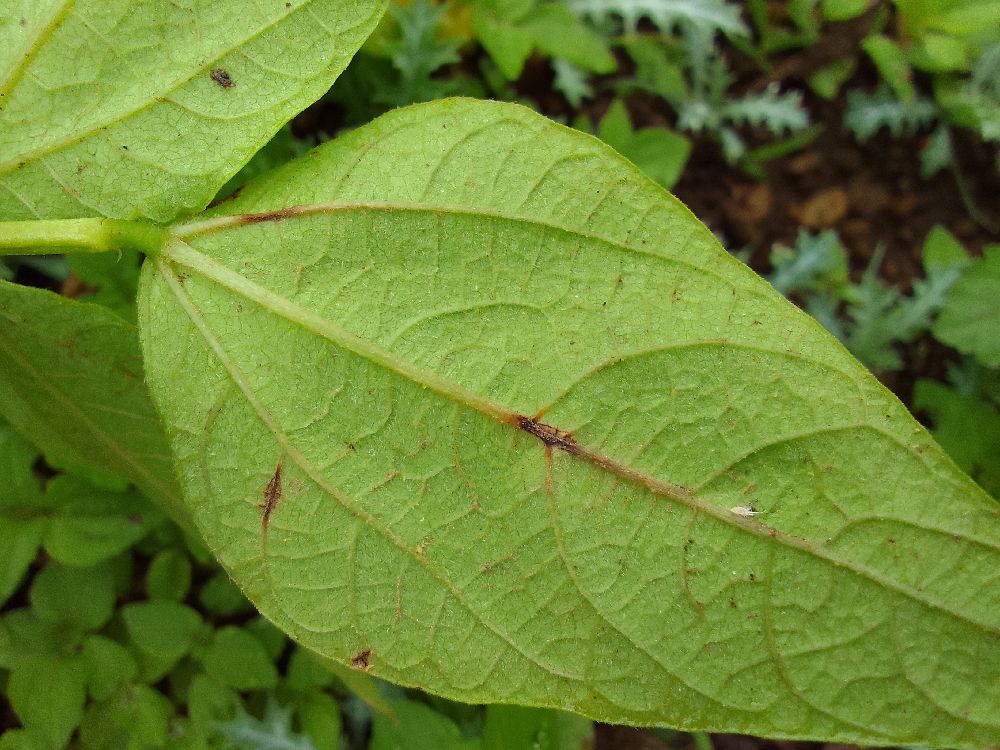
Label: anthracnose